Enrique Cadícamo

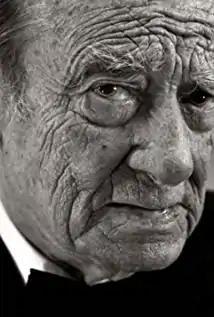

Enrique Domingo Cadícamo (Luján, Buenos Aires province, July 15, 1900 – Buenos Aires, December 3, 1999) was a prolific Argentine tango lyricist, poet and novelist. From an initial Symbolist bent, he developed a distinctive, lunfardo-rich style from an early age, and by 1925 he had his first piece, "Pompas de jabón", sung by Carlos Gardel. Other notable compositions include "Madame Ivonne", "Che, papusa, oí", "Anclado en París", "Muñeca brava", "Al Mundo le falta un Tornillo", "Pa' que bailen los muchachos" and "Los mareados" ("The dizzy ones"), originally titled "Los dopados" ("The doped ones"), about a couple that vows to get drunk after realizing their love is over.